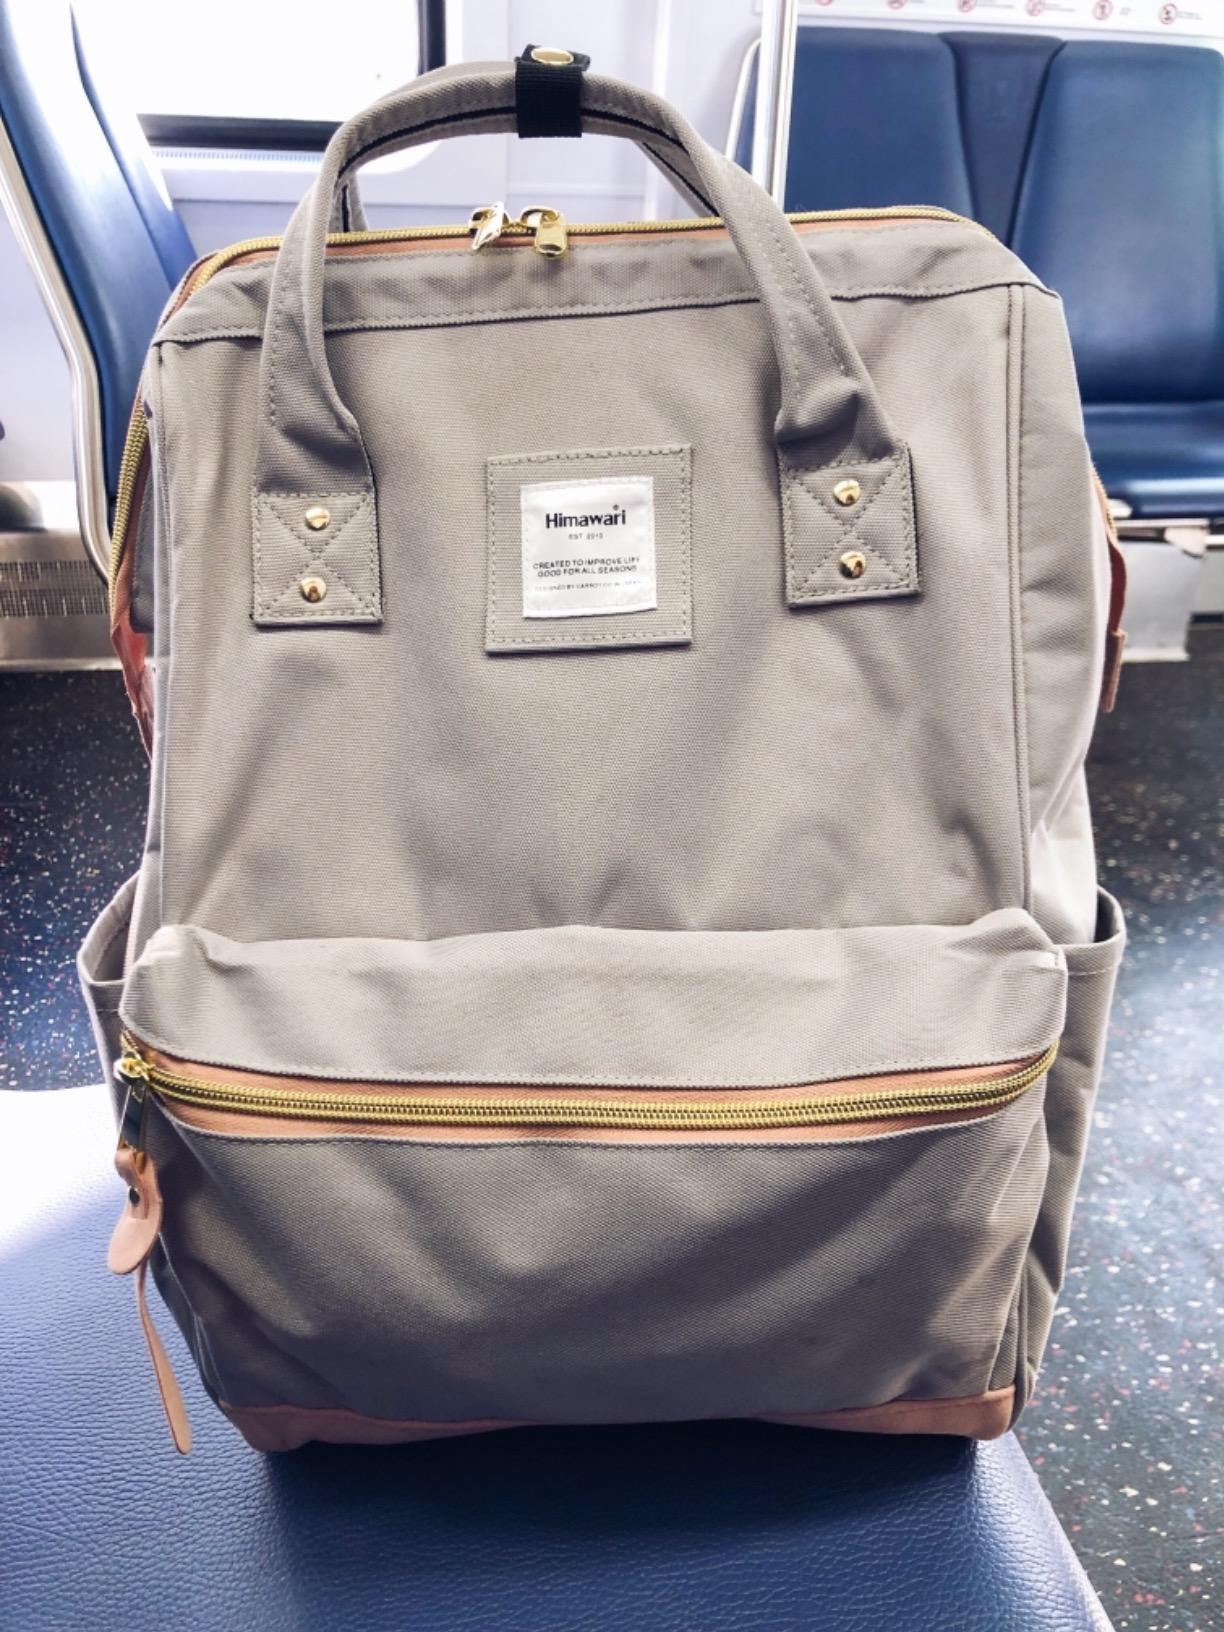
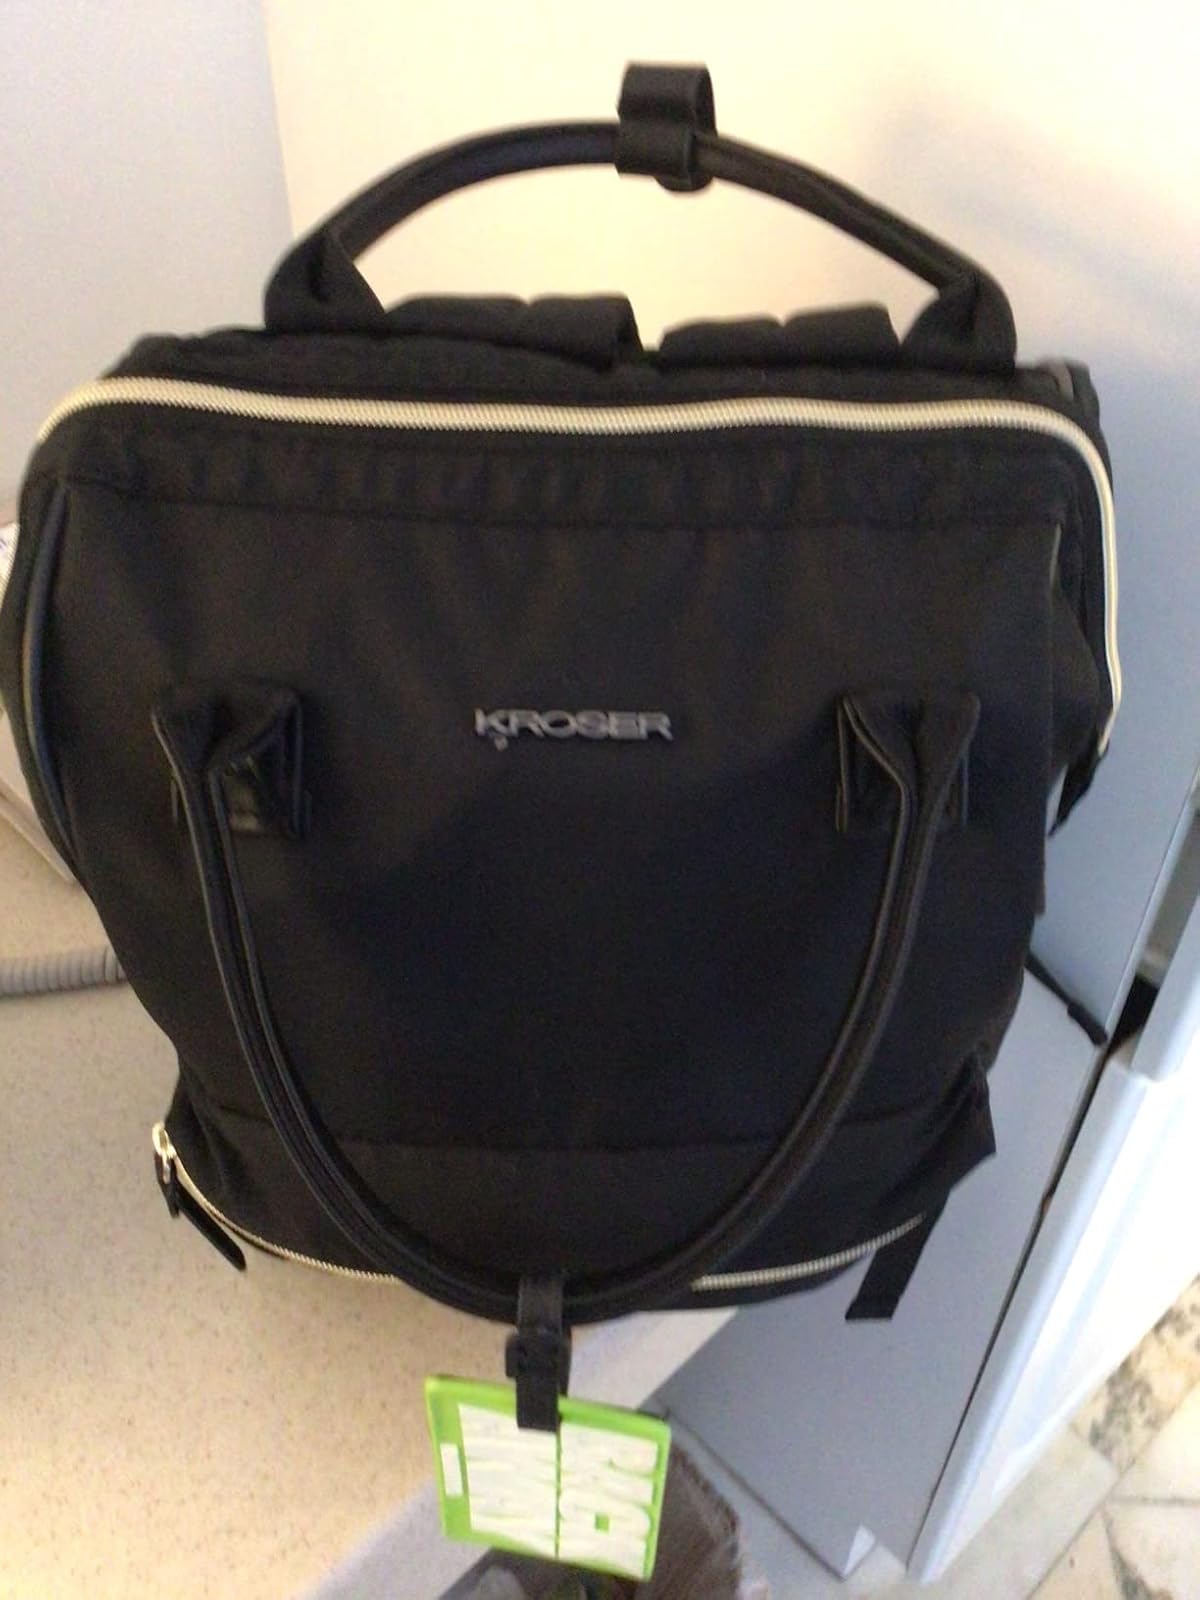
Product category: bag
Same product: no